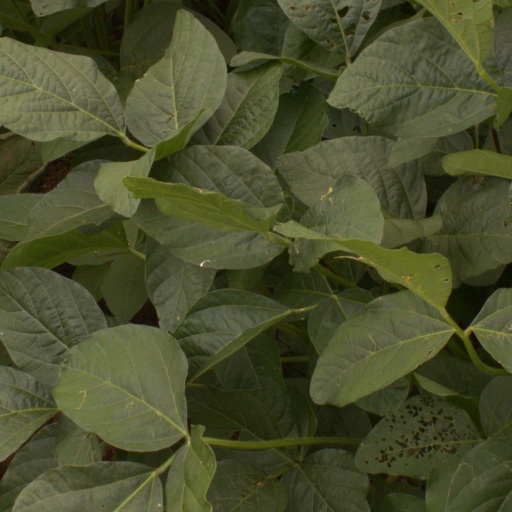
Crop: soybean